Rōben

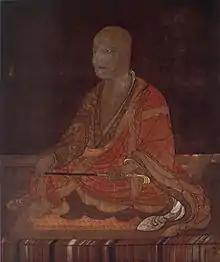
From paintings and manuscripts at Tōdai-ji, Nara, Nara Prefecture, Japan

(689 – 773), also known as Ryōben, was a Japanese Buddhist monk of the Kegon sect, and clerical founder of the Tōdai-ji temple in Nara, Nara Prefecture, Japan. He is popularly known as the . His life spanned the late Asuka period (538 – 710) to the early Nara period (710 – 794), a period associated with the establishment of Buddhism in Japan.